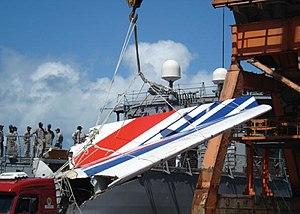
Recife - La frégate Constituição arrive au port de Recife, transportant des débris de l'Airbus A330 de Air France qui s'est abîmé le 31 mai 2009. Português: Recife - A fragata Constituição chega ao Porto de Recife, transportando os destroços do Airbus A330 da Air France, acidentado na noite de 31 de maio Foto: ABr.
Le 1ᵉʳ juin 2009, l'Airbus A330-200 assurant le vol Air France 447 entre Rio et Paris s'abîme dans l'océan Atlantique, entraînant la mort des 228 personnes à bord. C'est l'accident le plus meurtrier de l'histoire d'Air France.
La recherche de l'épave et des boîtes noires du vol 447 Air France débute dès l'annonce de la disparition de l'appareil et dure environ deux ans. Le vol 447 Air France est un vol régulier de la compagnie aérienne française Air France entre Rio de Janeiro et Paris dont l'appareil, un Airbus A330-200, s'est abîmé dans l'océan Atlantique le 1ᵉʳ juin 2009, tuant les 228 personnes à bord.